Phalloidin

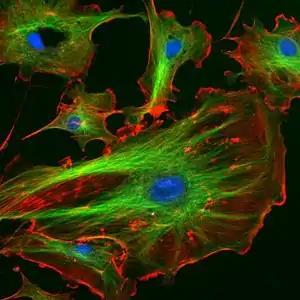
Fluorescent phalloidin (red) marking actin filaments in endothelial cells

Phalloidin binds F-actin, preventing its depolymerization and poisoning the cell. Phalloidin binds specifically at the interface between F-actin subunits, locking adjacent subunits together. Phalloidin, a bicyclic heptapeptide, binds to actin filaments much more tightly than to actin monomers, leading to a decrease in the rate constant for the dissociation of actin subunits from filament ends, which essentially stabilizes actin filaments through the prevention of filament depolymerization. Moreover, phalloidin is found to inhibit the ATP hydrolysis activity of F-actin. Thus, phalloidin traps actin monomers in a conformation distinct from G-actin and it stabilizes the structure of F-actin by greatly reducing the rate constant for monomer dissociation, an event associated with the trapping of ADP. Overall, phalloidin is found to react stoichiometrically with actin, strongly promote actin polymerization, and stabilize actin polymers.